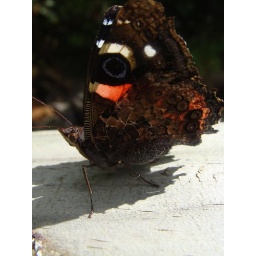
And a butterfly which was sitting on the wall by the tuataras.